Gilbert R. Cook

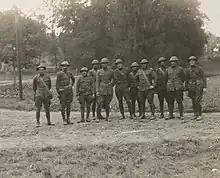
Officers of the 2nd Battalion, 58th Infantry, 4th Division, France, August 5, 1918. The battalion's commander, Major Gilbert R. Cook, is stood fourth from the left.

In April, 1918, he joined the 58th Infantry, part of the 4th Division, and went to France with that regiment in May 1918. He served at Saint-Mihiel, Meuse-Argonne, Aisne-Marne, Vesle River and Marne-Ourcq engagements. He received the Silver Star with Oak Leaf Cluster and the Croix de Guerre for bravery. He returned to the States in August 1919, after serving with the 58th Infantry in the American Forces in Germany.